Berry Angriawan

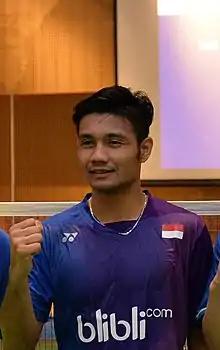

Berry Angriawan (born 3 October 1991) is an Indonesian badminton player affiliated with Djarum club. He was part of Indonesia winning team at the 2016 Asia Team Championships and at the 2017 SEA Games.